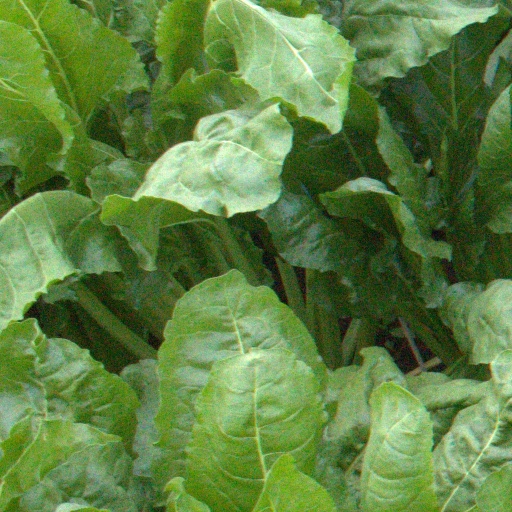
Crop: sugar beet